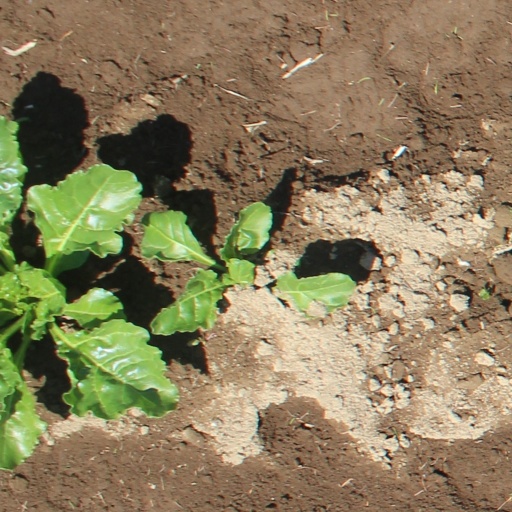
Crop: sugar beet